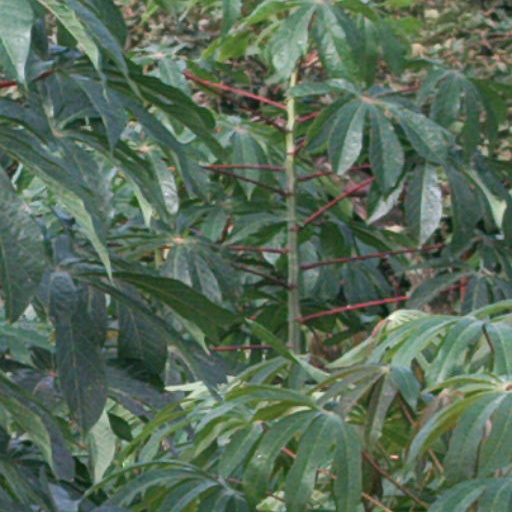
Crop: cassava